Orange County Choppers bikes

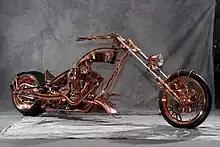
The Statue of Liberty Bike

For the pilot episode, OCC produced a jet plane-themed bike, known as the "Jet Bike". Additionally, they have produced on-air a "Rat Bike", "Police Bike", "Lucy Bike", "Military Bike"s, "Talladega Bike", "Spider-Man Bike", "Clown Bike", "Flash Bike", "True Blue Bike", "Eragon Bike", "Rick's Dream Bike", and the "PureFit Nutrition Bar Bike" for founder and CEO, Robb Dorf.